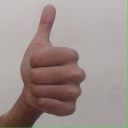
अक्षर: थ